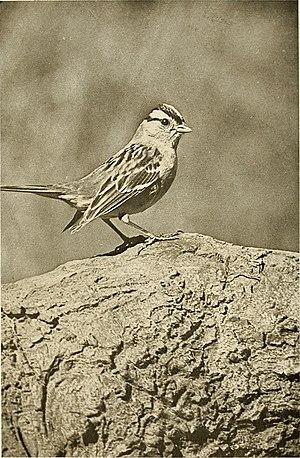
Donald Ryder Dickey est un ornithologue et mammalogiste américain, né le 31 mars 1887 et mort en 15 avril 1932.